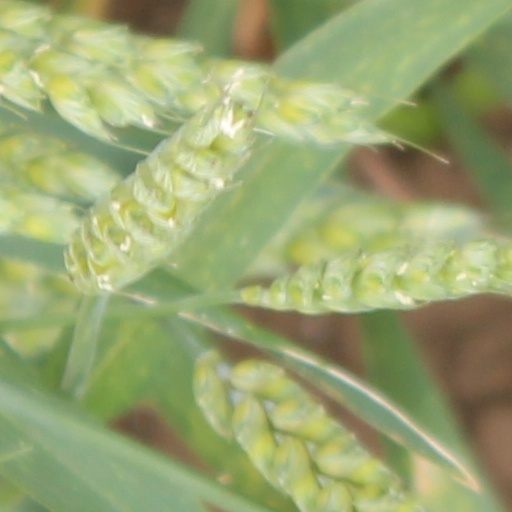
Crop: wheat